Delphic Hymns

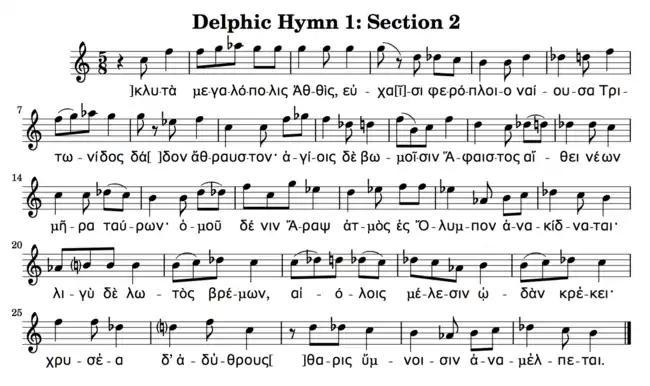
The second verse of the First Delphic Hymn transcribed into modern musical notation. The fourth line, where the music wanders through the narrow range of notes of the pyknon, describes the melody of the aulos or pipe.

In this verse the singers call on the Muses (goddesses of music and dance) to leave their home on Mount Helicon and to join in the song in honour of Apollo. This part has been translated by Armand d'Angour as follows: